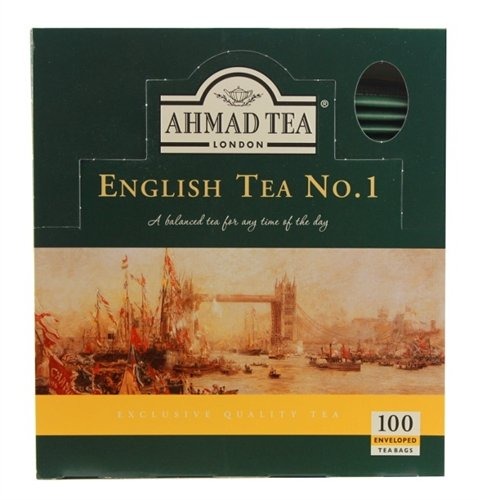
Item Name: 3 Boxes of Ahmad English Tea No. 1 - 100 enveloped and tagged tea bags (685)
Bullet Point: English Tea
Product Description: Ahmad English Tea 3 boxes of 100 individually enveloped tea bags.
Value: 1.0
Unit: Count

Price: 7.99